Norton, Ohio

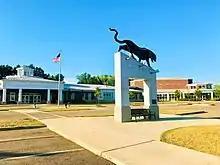
Norton High School

Norton City School District operates one elementary school, one middle school, and Norton High School.